Edmond Charlot

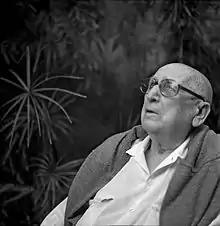
Edmond Charlot in 2002

Edmond Charlot (1915–2004) was a French-Algerian publisher and editor. He is best known for his friendship with Albert Camus and for being his first publisher.